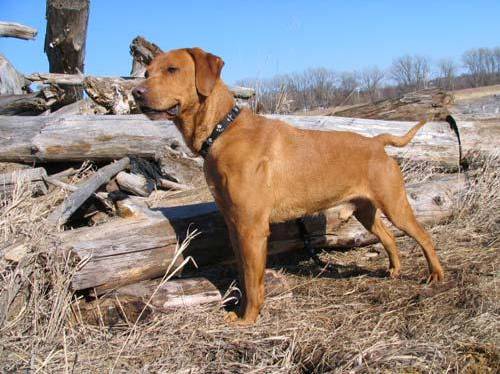
Label: dogs